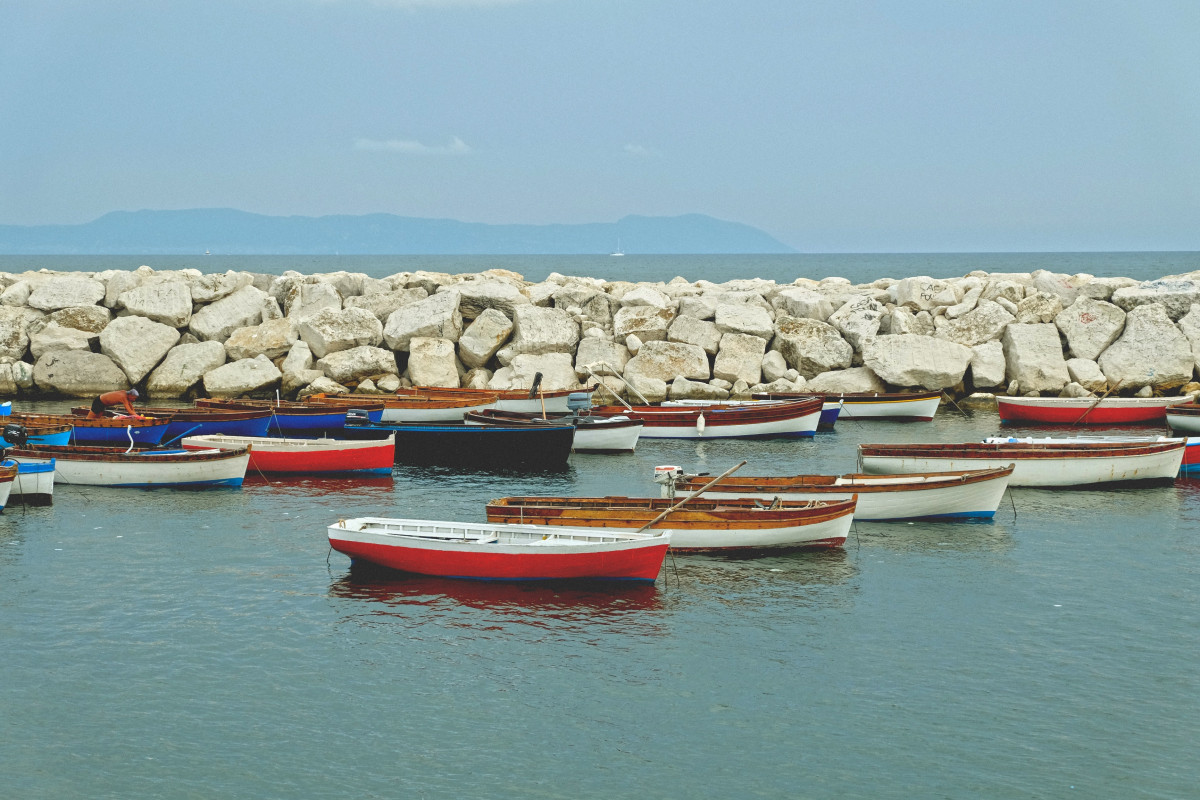
Tags: coast, rock, boat, rowboat, vehicle, bay, harbor, marina, port, boating